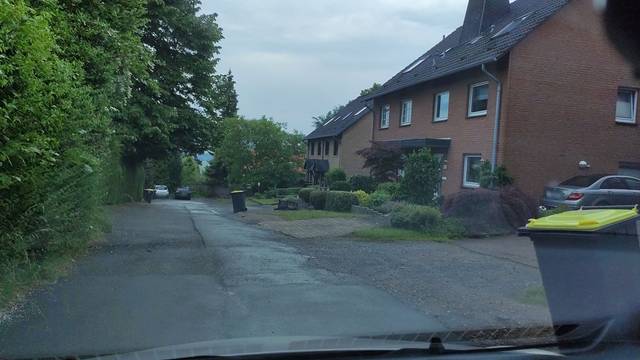
Region: Germany
Coordinates: 51.766, 9.375